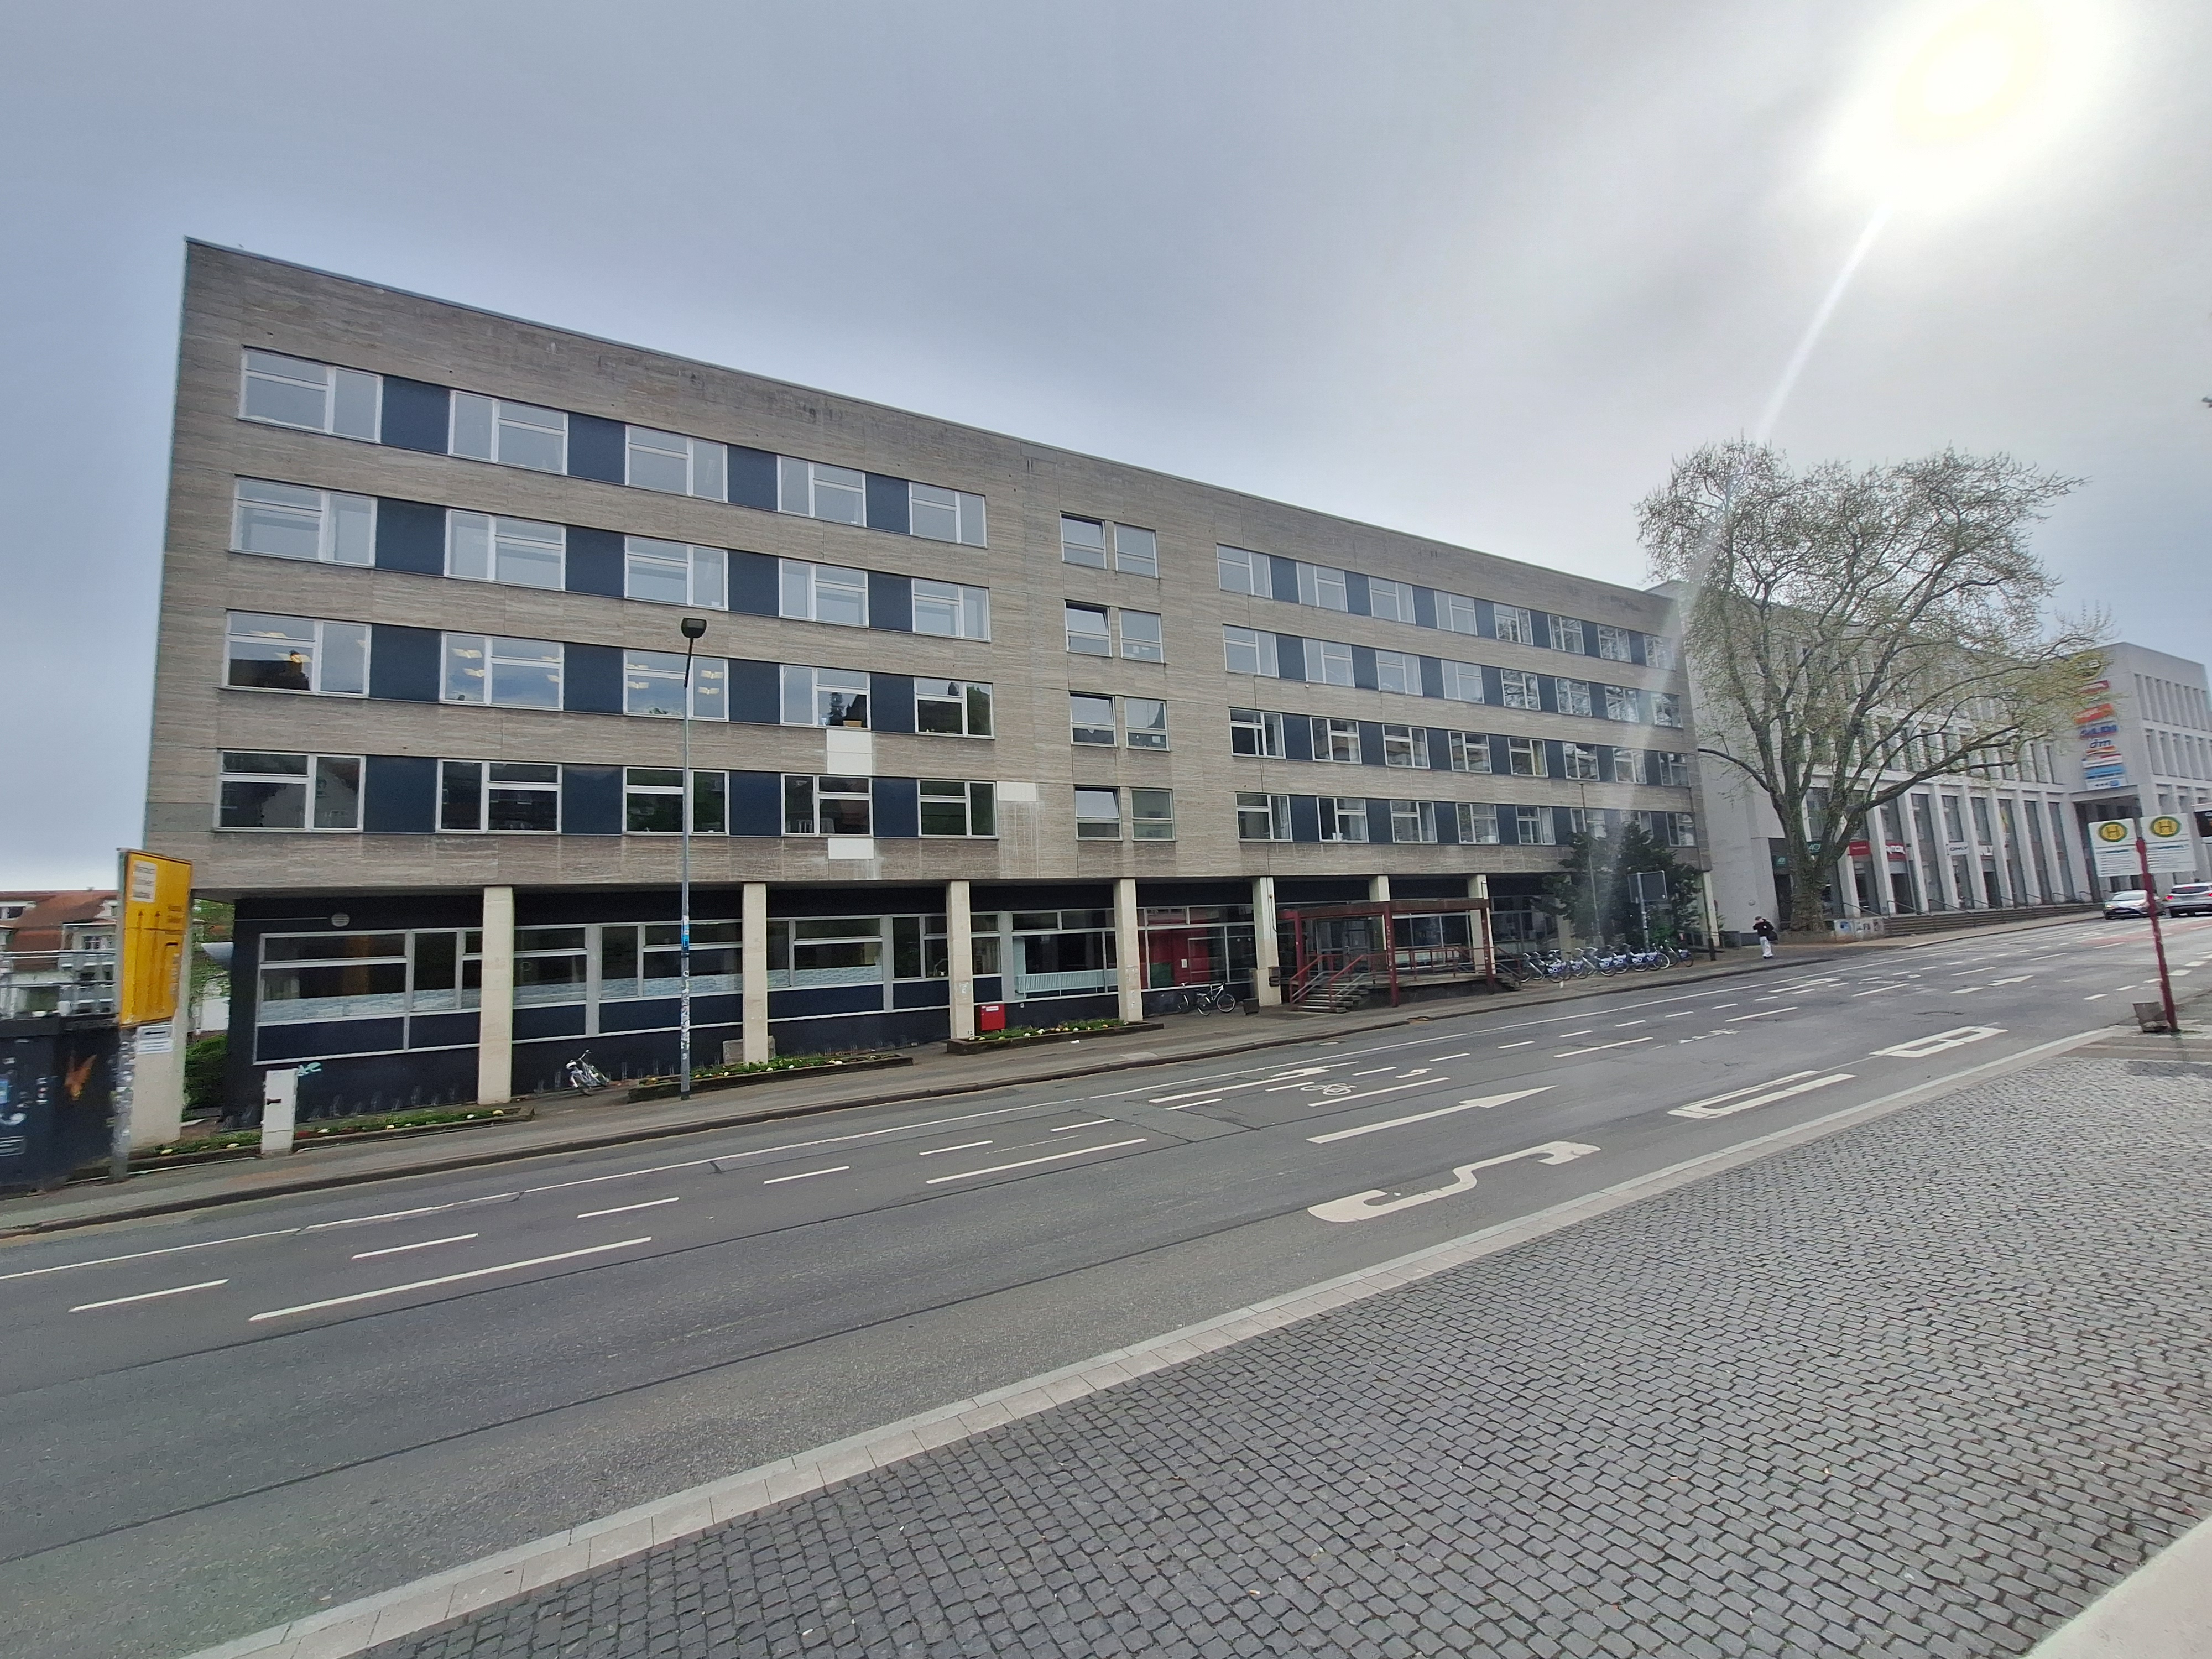
Building: Universitätsstraße 6